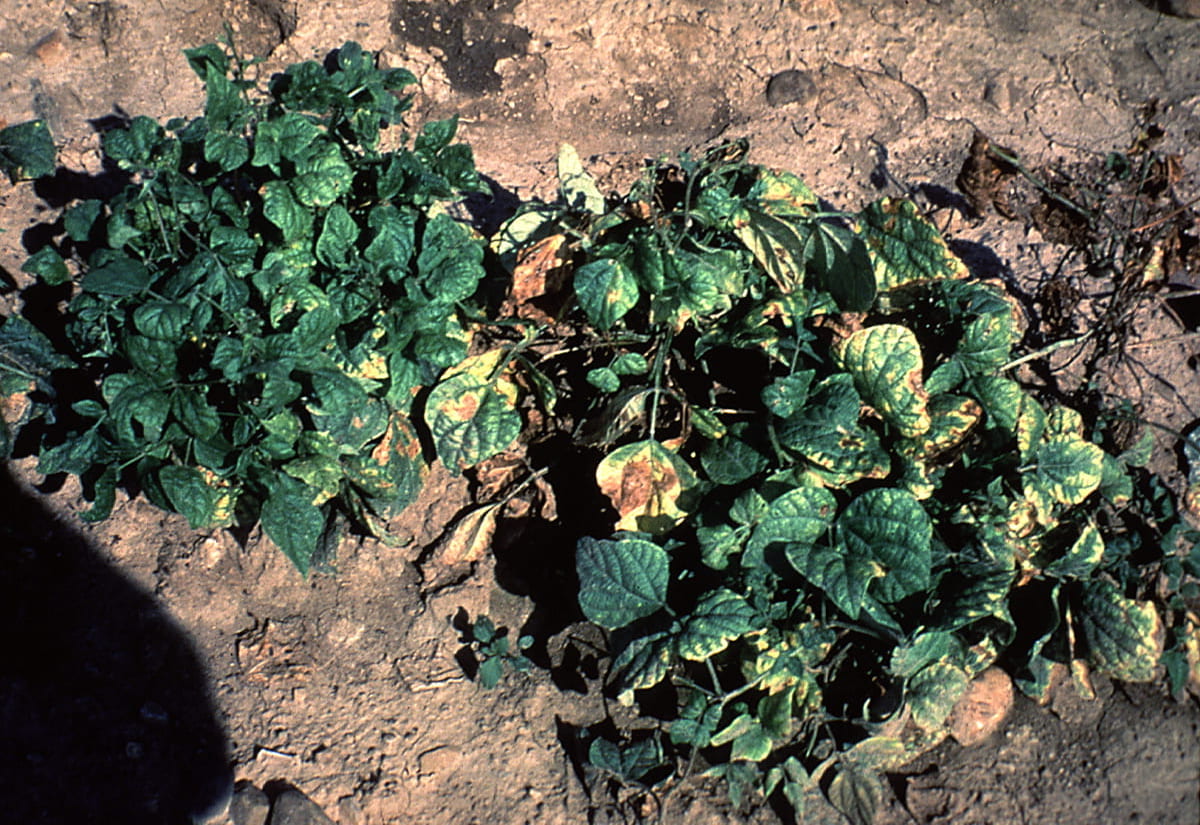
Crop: unknown
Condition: bean_mosaic_virus